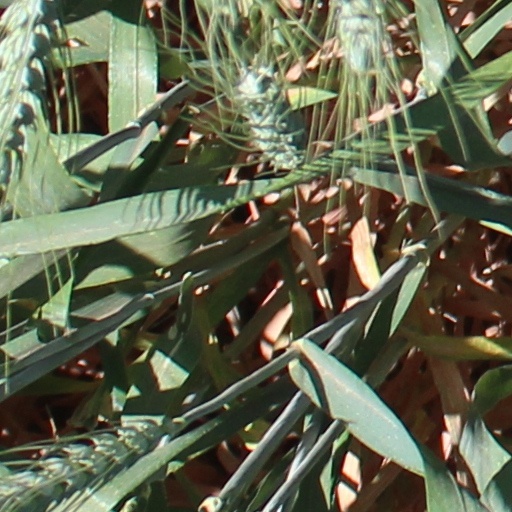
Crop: wheat